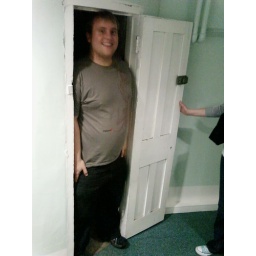
Stevie, in the tiny door at the entrance to the tower stairwell.